Answer in natural language. Consider the 3D positions of the objects in the scene and not just the 2D positions in the image. Is the centerpoint of  white rectangular dining table at a higher height than stone countertop? Choose between the following options: no or yes
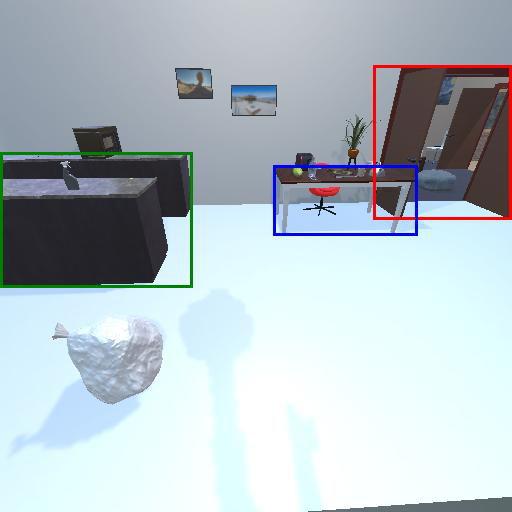
<answer>no</answer>